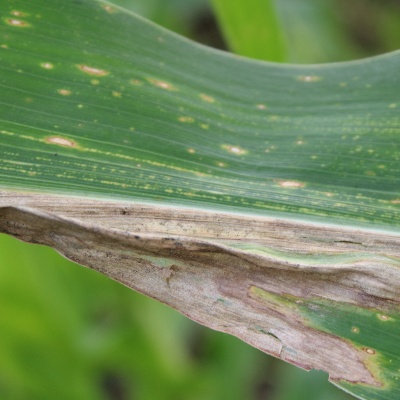
Crop: Maize
Condition: leaf blight